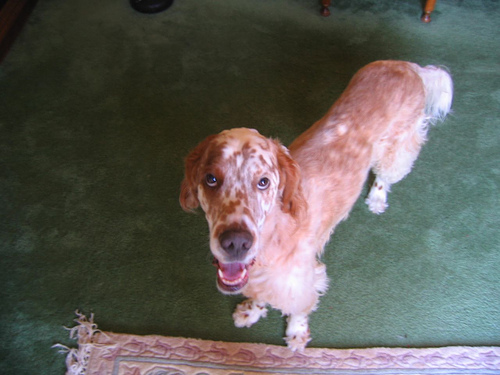
Breed: english setter